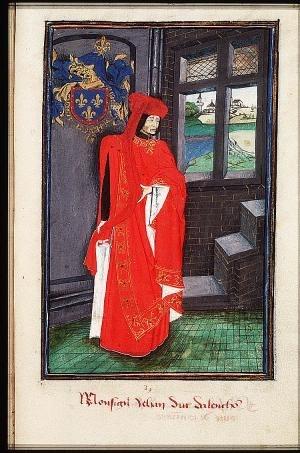
Jean II d'Alençon, né à Argentan le 2 mars 1409, mort à Paris le 8 septembre 1476, duc d'Alençon, comte du Perche, fils de Jean Iᵉʳ et de Marie de Bretagne, fille du duc Jean IV, était un prince de sang et un chef de guerre français du XVᵉ siècle et compagnon d'armes de Jeanne d'Arc.
La maison de Valois-Alençon est un rameau cadet de la maison de Valois et qui a reçu en apanage le comté d'Alençon en 1286. Elle est issue de Charles II d'Alençon, second fils de Charles de Valois. La lignée porte tout d'abord le titre de comte d'Alençon, puis celui de duc d'Alençon à partir de 1414. Elle s'éteint en 1525 avec la mort de Charles IV d'Alençon, beau-frère du roi de France François Iᵉʳ et seconde personne de France.